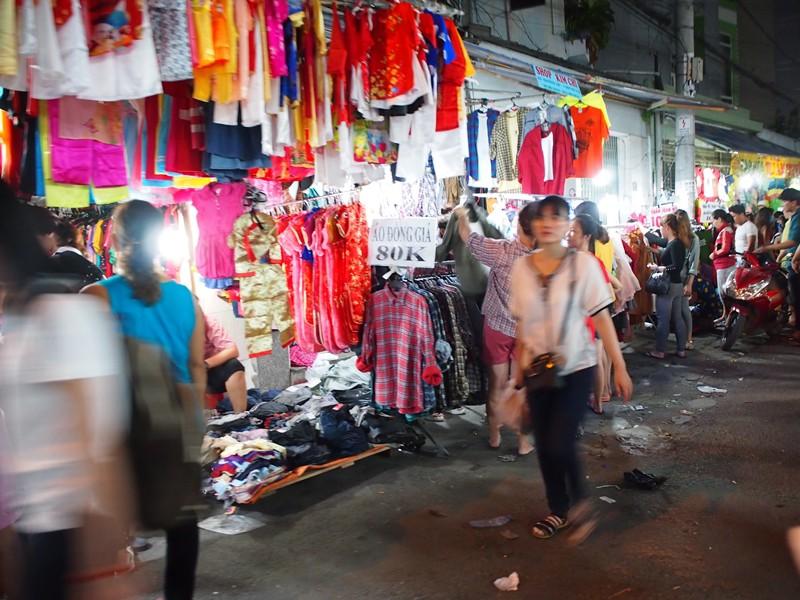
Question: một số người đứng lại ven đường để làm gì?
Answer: chọn mua quần áo